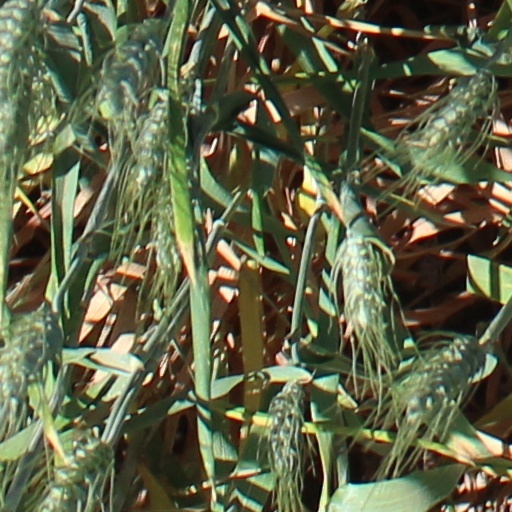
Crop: wheat